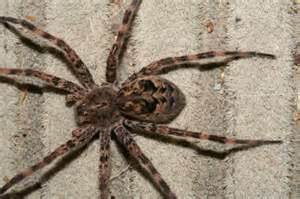
Label: ragno